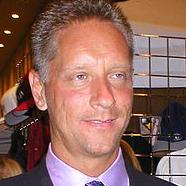
Age: 37